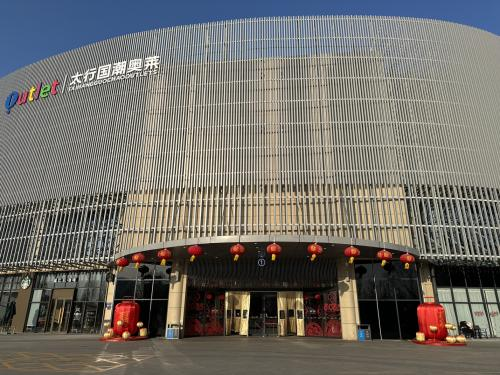
地标名称：太行国潮奥莱
所在城市：晋城市·高平市